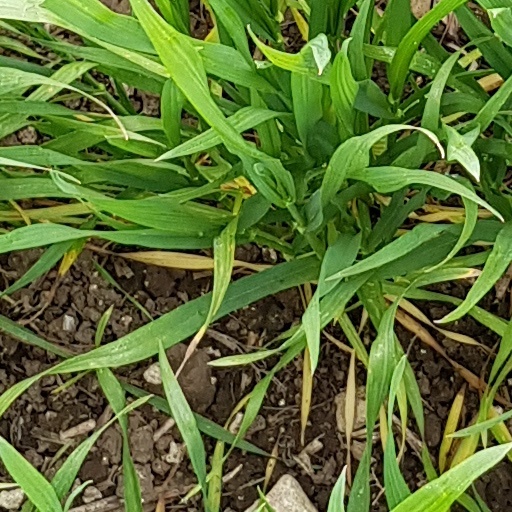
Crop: wheat